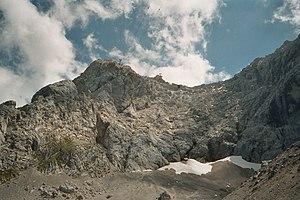
La Zugspitze est un sommet situé dans la chaîne des Alpes, dans le massif du Wetterstein, dans les Alpes bavaroises. C'est le point culminant de l'Allemagne, avec 2 962 mètres d'altitude. La Zugspitze se situe sur la frontière autrichienne, mais le point culminant est en Allemagne. Elle fait partie du district de Garmisch-Partenkirchen.